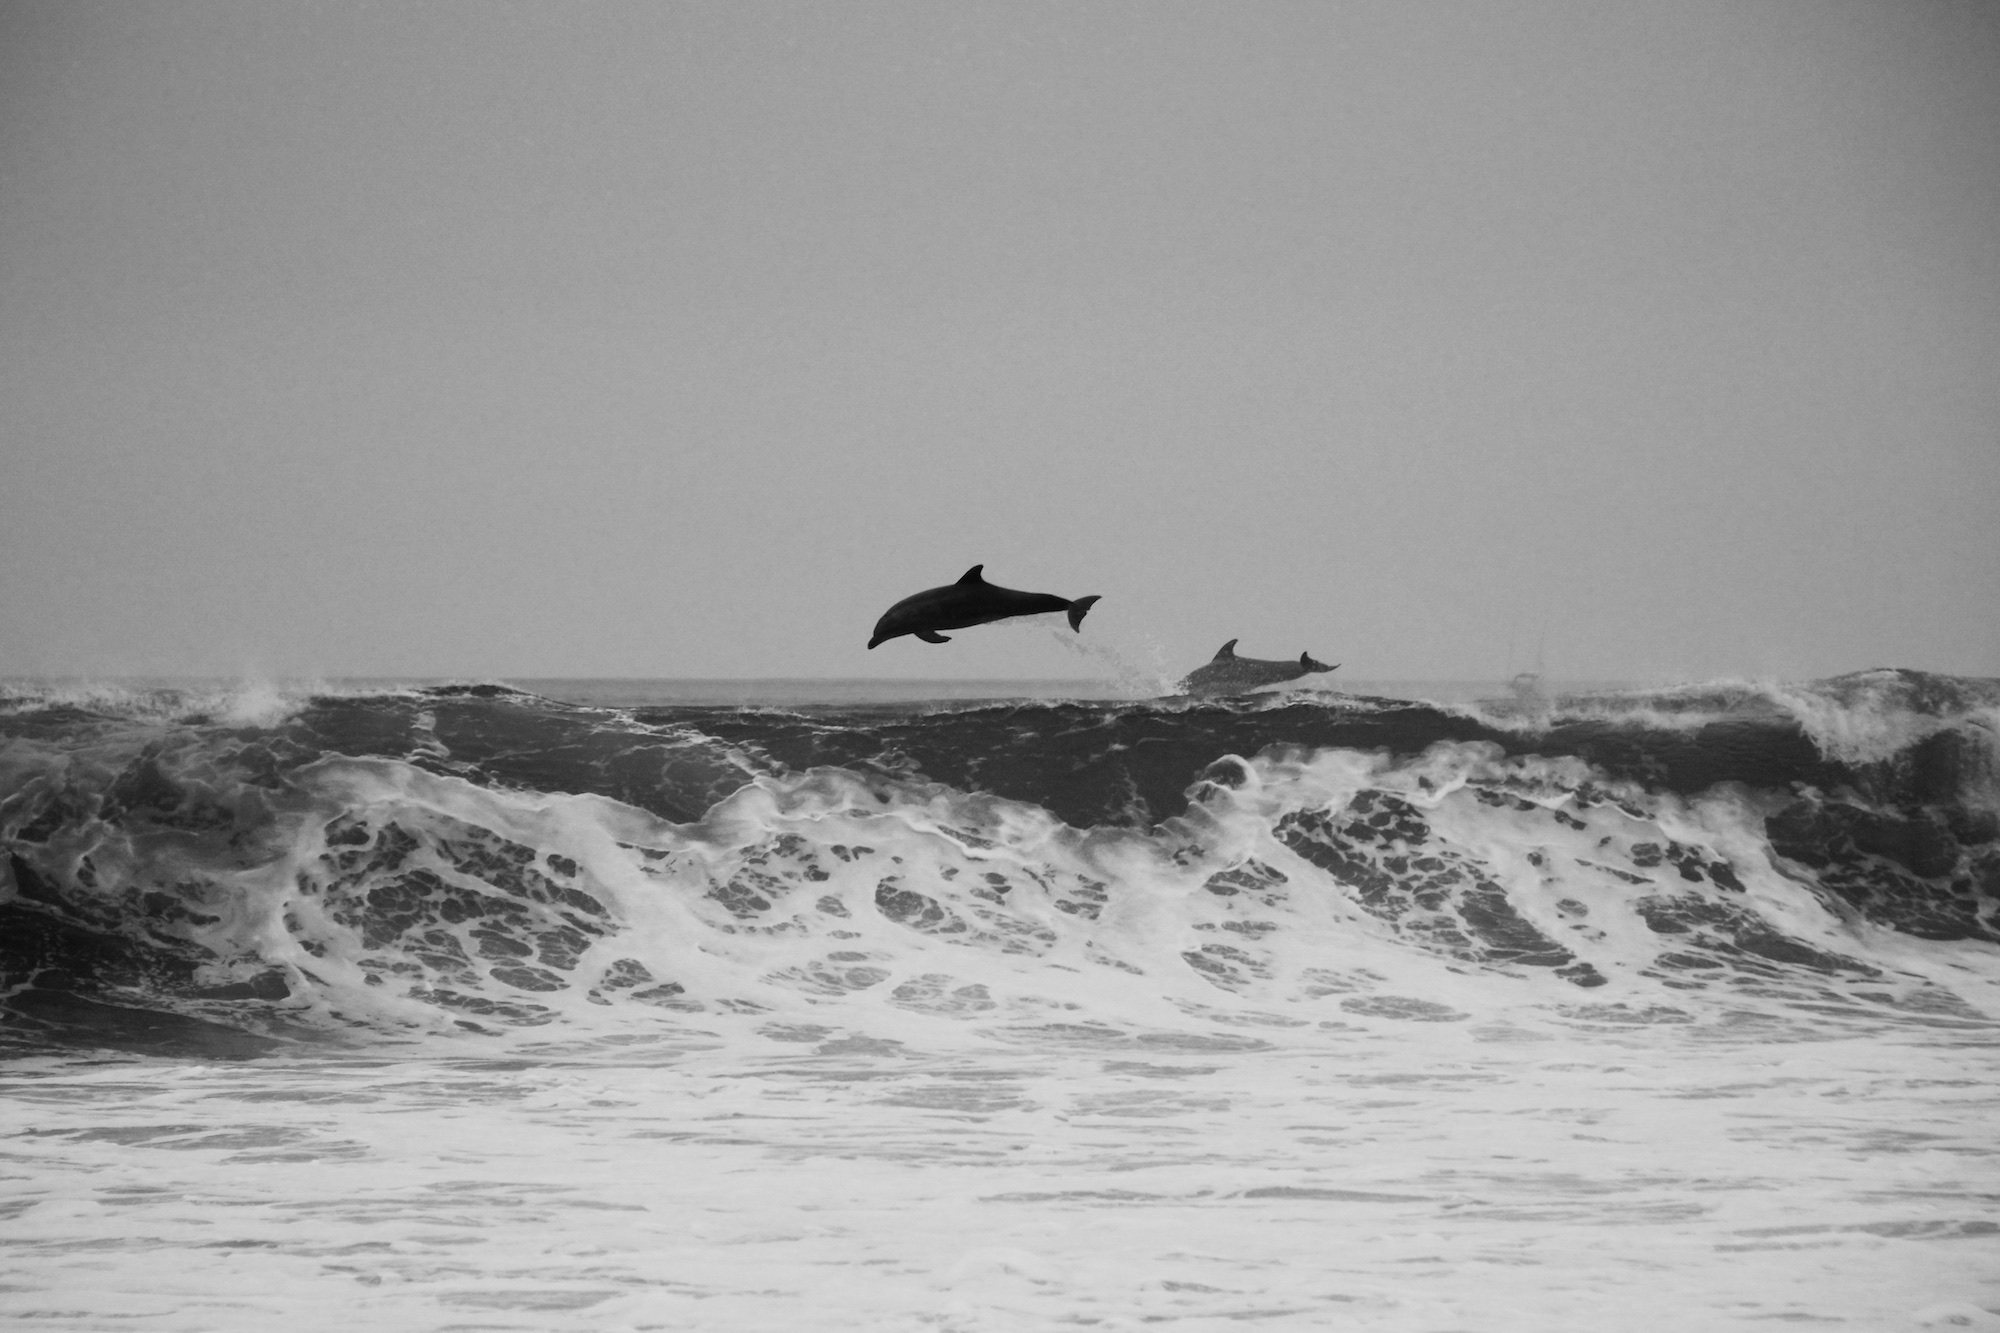
sea, coast, water, nature, ocean, black and white, white, wave, wind, cute, jump, wildlife, surfing, splash, mammal, black, monochrome, playful, waves, happy, animals, mammals, creature, adorable, dolphins, breakwater, intelligent, marine mammal, monochrome photography, shorebreak, wind wave, surfing equipment and supplies